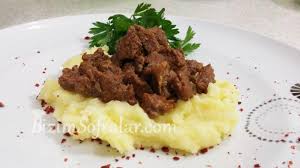
Yemek: et_sote